Smart Fortwo

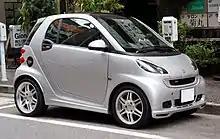
2008 Fortwo Brabus

An all-electric version of the Fortwo, the Smart Fortwo electric drive, began development in 2006. Field testing began in London with 100 units in 2007, and the second generation, with a total of 2,000 units, was introduced in 2009 and available in 18 markets around the world for leasing or through the Car2Go carsharing service in San Diego and Amsterdam. Production of the second-generation Smart Fortwo electric drive began in November 2009 in Hambach, France. The Smart EDs have a lithium-ion battery provided by Tesla Motors with capacity of initially, later. The range of a fully charged battery is up to under the New European Driving Cycle (NEDC) cycle. The U.S. Environmental Protection Agency's official all-electric range is and rated the Smart ED with a combined fuel economy of 87 miles per gallon gasoline equivalent (mpg-e) (2.7 L gasoline equivalent/100 km; 104 mpg-imp gasoline equivalent).